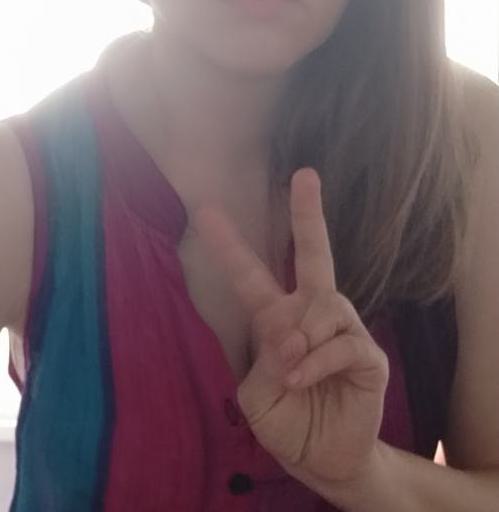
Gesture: peace